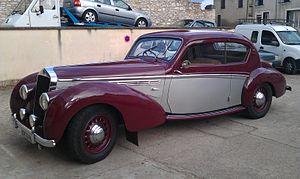
Delage D6-70 carrossée par Letourneur et Marchand, 1937.